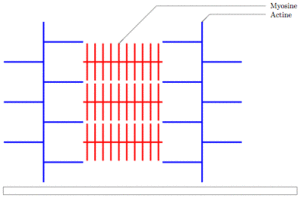
Decription
La rigidité cadavérique, ou rigor mortis en latin, est un enraidissement progressif de la musculature causé par des transformations biochimiques irréversibles affectant les fibres musculaires au cours de la phase post-mortem précoce. Cet état qui fait partie des signes biologiques de la mort disparaît habituellement lorsque commence la décomposition, c'est-à-dire au bout de deux à quatre jours selon les circonstances.
La datation des cadavres est une des thématiques de la médecine légale. De telles méthodes de datation ne peuvent qu'estimer la date à partir de laquelle la décomposition d'un corps a commencé.